Natural Monument of Carenque

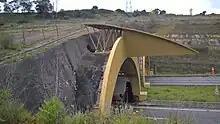
Tunnel created directly below the monument

In August 2020, , a geologist and former director of the National Museum of Natural History and Science, Lisbon says he felt like “crying” the last time he was there because “it's turned into a dump. The native vegetation, wild, has been advancing and is destroying the slab, which is only 15 centimeters thick”. In 2000, the creation of a museum and interpretive center was approved by the Municipality of Sintra, but never got off the ground. Regarding the museum, Galopim de Carvalho says that “There was never any interest on the part of the last two mayors of Sintra to build the museum. They always received me with the greatest sympathy and consideration, but, concretely, they did nothing, even when I proposed that the work could be phased in successive years, and that partnerships be found”.